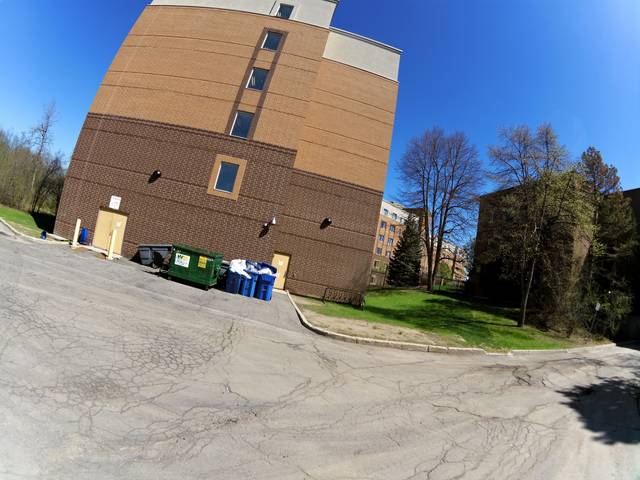
Region: Canada
Coordinates: 45.387, -75.699